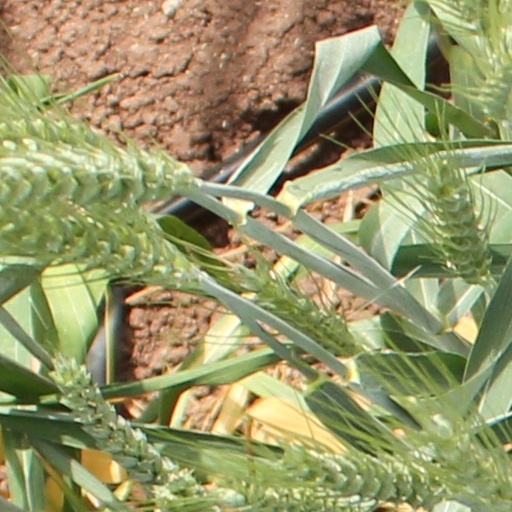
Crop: wheat